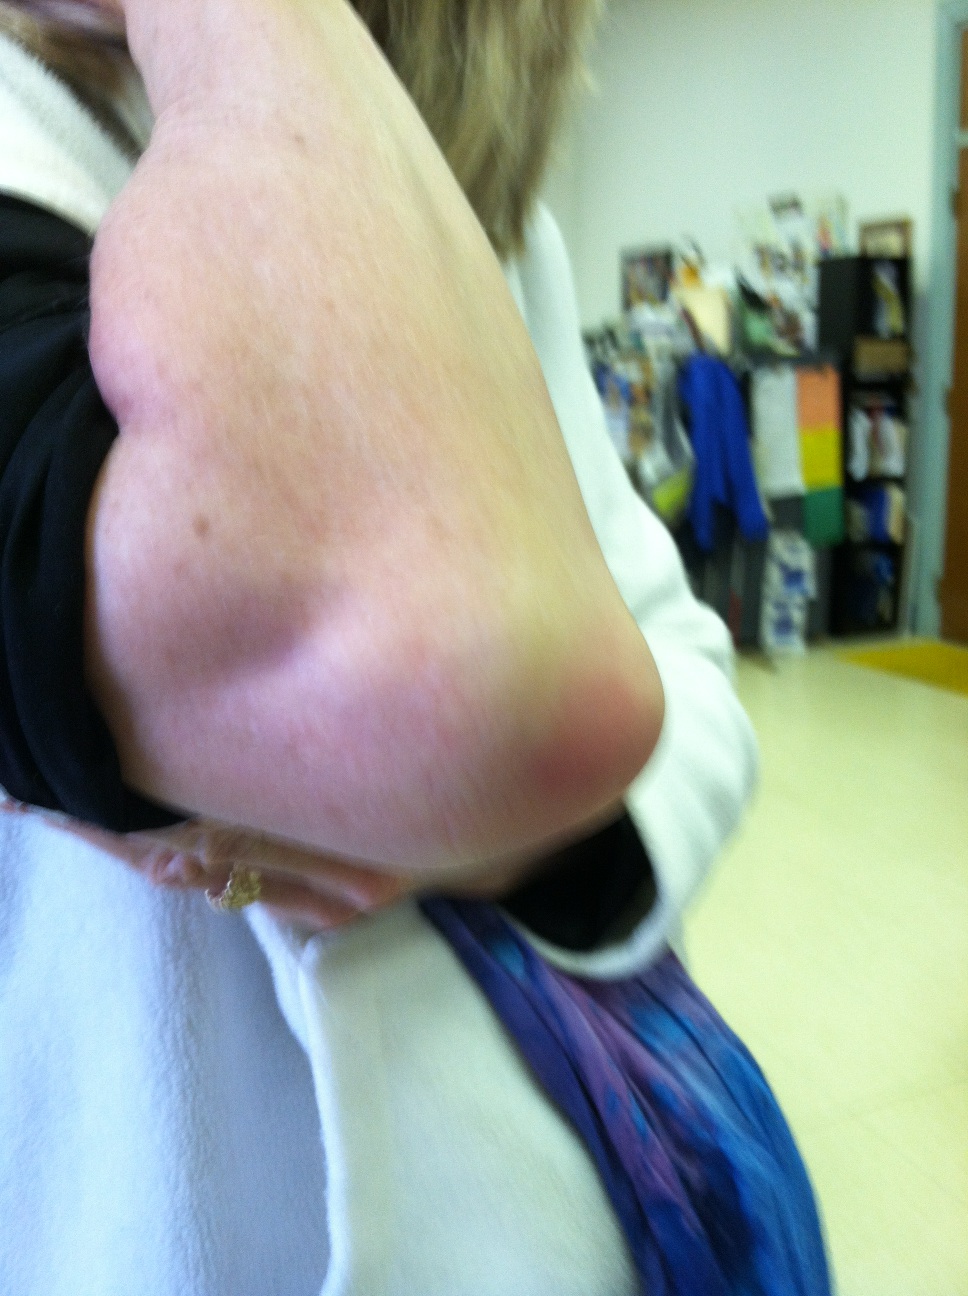Question: What is this?
Answer: elbow